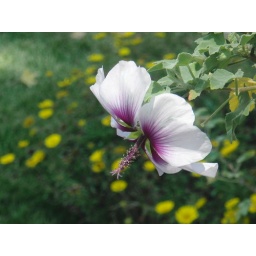
A purple and white hibiscus, with a daisy bush in the background.